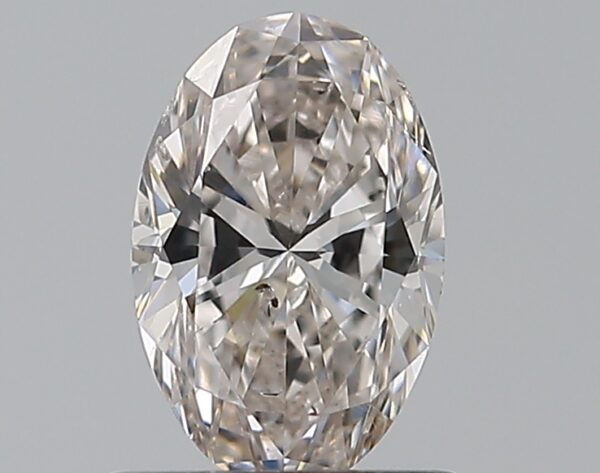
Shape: oval
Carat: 0.7
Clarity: SI2
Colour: FANCY
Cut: VG
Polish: EX
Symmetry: VG
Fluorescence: N
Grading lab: GIA
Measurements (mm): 7.17 x 4.73 x 3.11